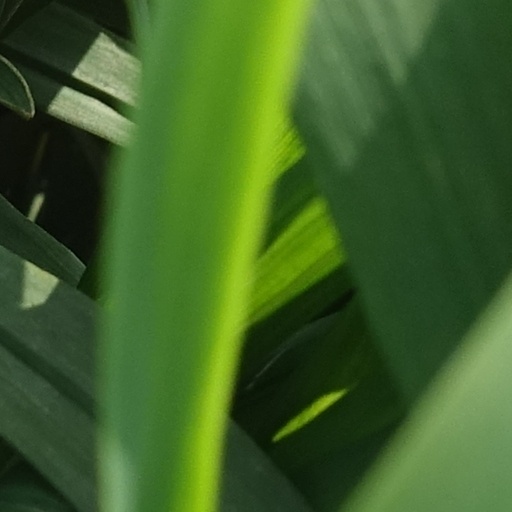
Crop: wheat